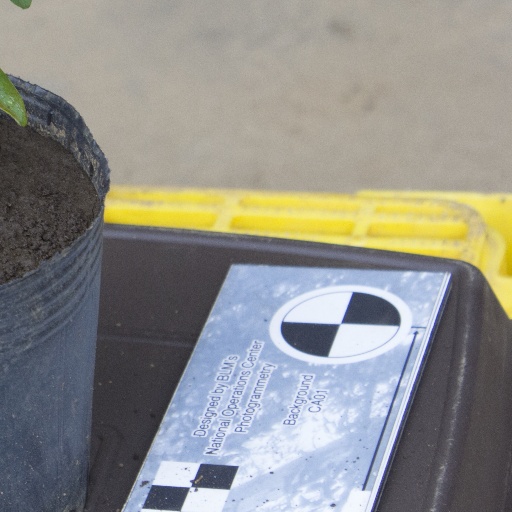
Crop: soybean